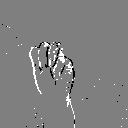
ASL letter: m